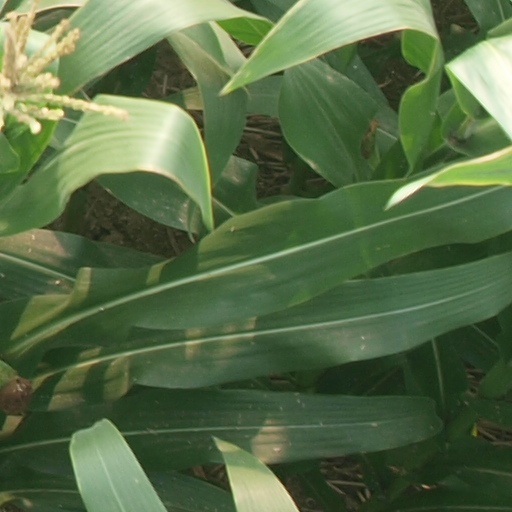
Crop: maize; corn